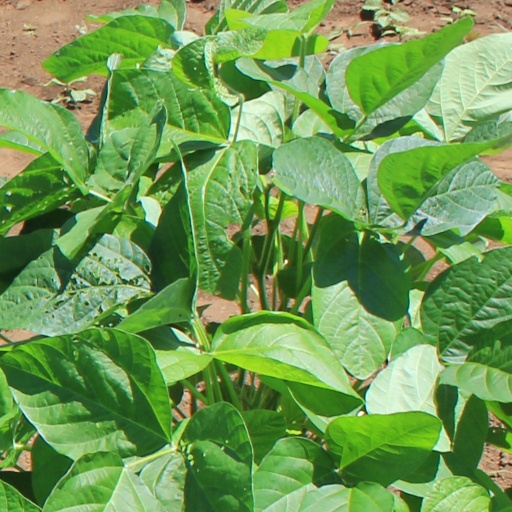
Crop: soybean